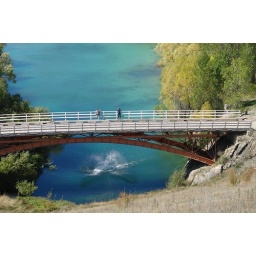
Brave girls jumping from a bridge into blue lake - jumped, near Twizel